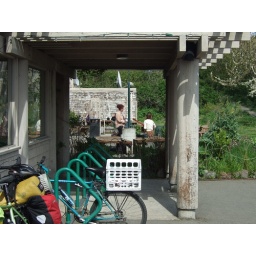
girl playing guitar outside hippy grocery store in port townsend